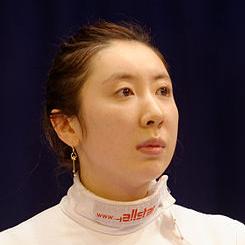
Age: 26